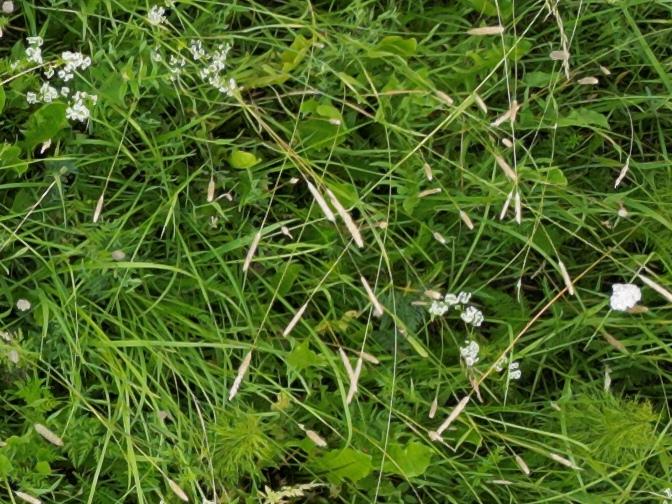
Flowers visible: yarrow flowers, yarrow flowers